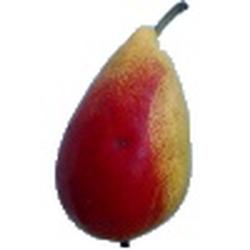
Label: Pear